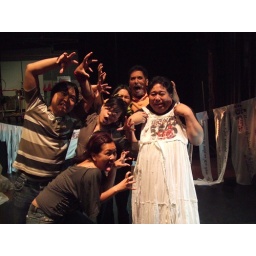
russell is so cute in that dress of mine